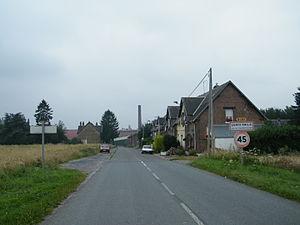
Sucrerie de Sainte-Emilie.